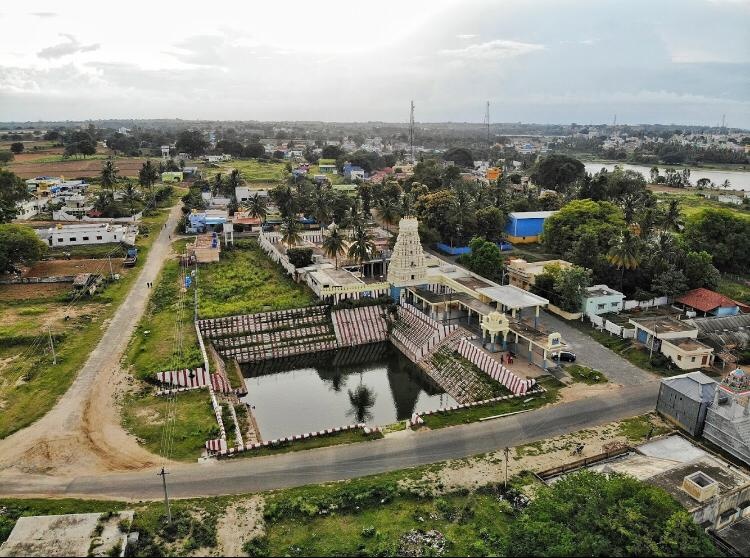
Denkanikottai Bird Eye View